Afghan Army

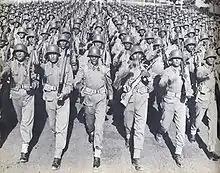
Afghan Army soldiers in the 1950s, wearing the iconic Stahlhelm

Further improvements to the Army were made by King Amanullah Khan in the early 20th century just before the Third Anglo-Afghan War. King Amanullah fought against the British in 1919, resulting in Afghanistan becoming fully independent after the Treaty of Rawalpindi was signed. It appears from reports of Naib Sular Abdur Rahim's career that a Cavalry Division was in existence in the 1920s, with him being posted to the division in Herat Province in 1913 and Mazar-i-Sharif after 1927. A military academy was in existence by Amanullah's reign. The Army fought the Soviet Union in the Urtatagai conflict (1925–1926) over a border island, following earlier fighting in 1913. In 1927 Afghanistan invited Turkey to send a military advisory mission, resulting in a strengthening of Afghan divisions and brigades, "augmenting each echelon headquarters with supporting staff;" and "regularizing the officer corps". The Afghan Army was expanded during King Zahir Shah's reign, starting in 1933. In 1934, soldiers of the Royal Afghan Army were also taught the Japanese martial art of Jujutsu by His Excellency Abdullah Khan, at the royal army school.